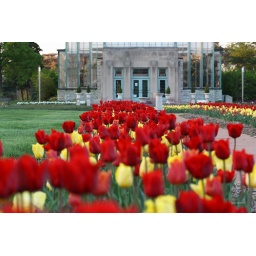
tulips by the green house in Forest Park